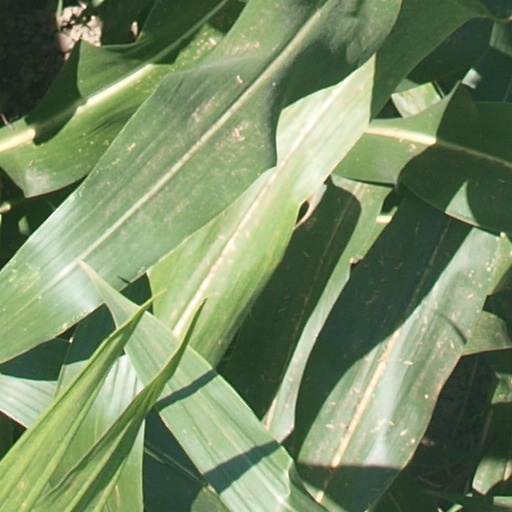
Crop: maize; corn